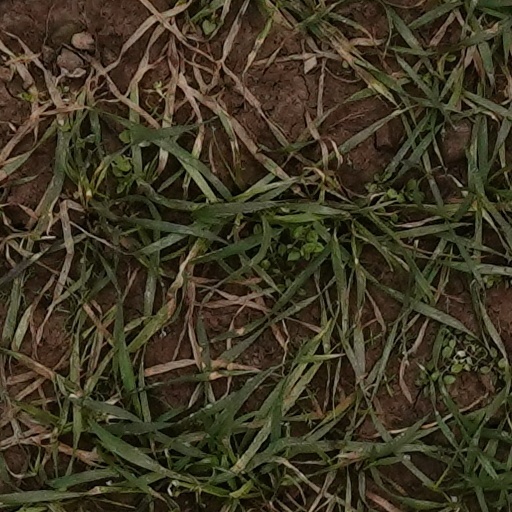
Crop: wheat